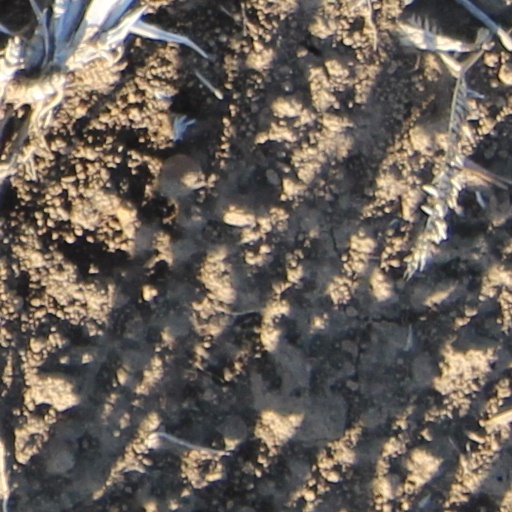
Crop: wheat